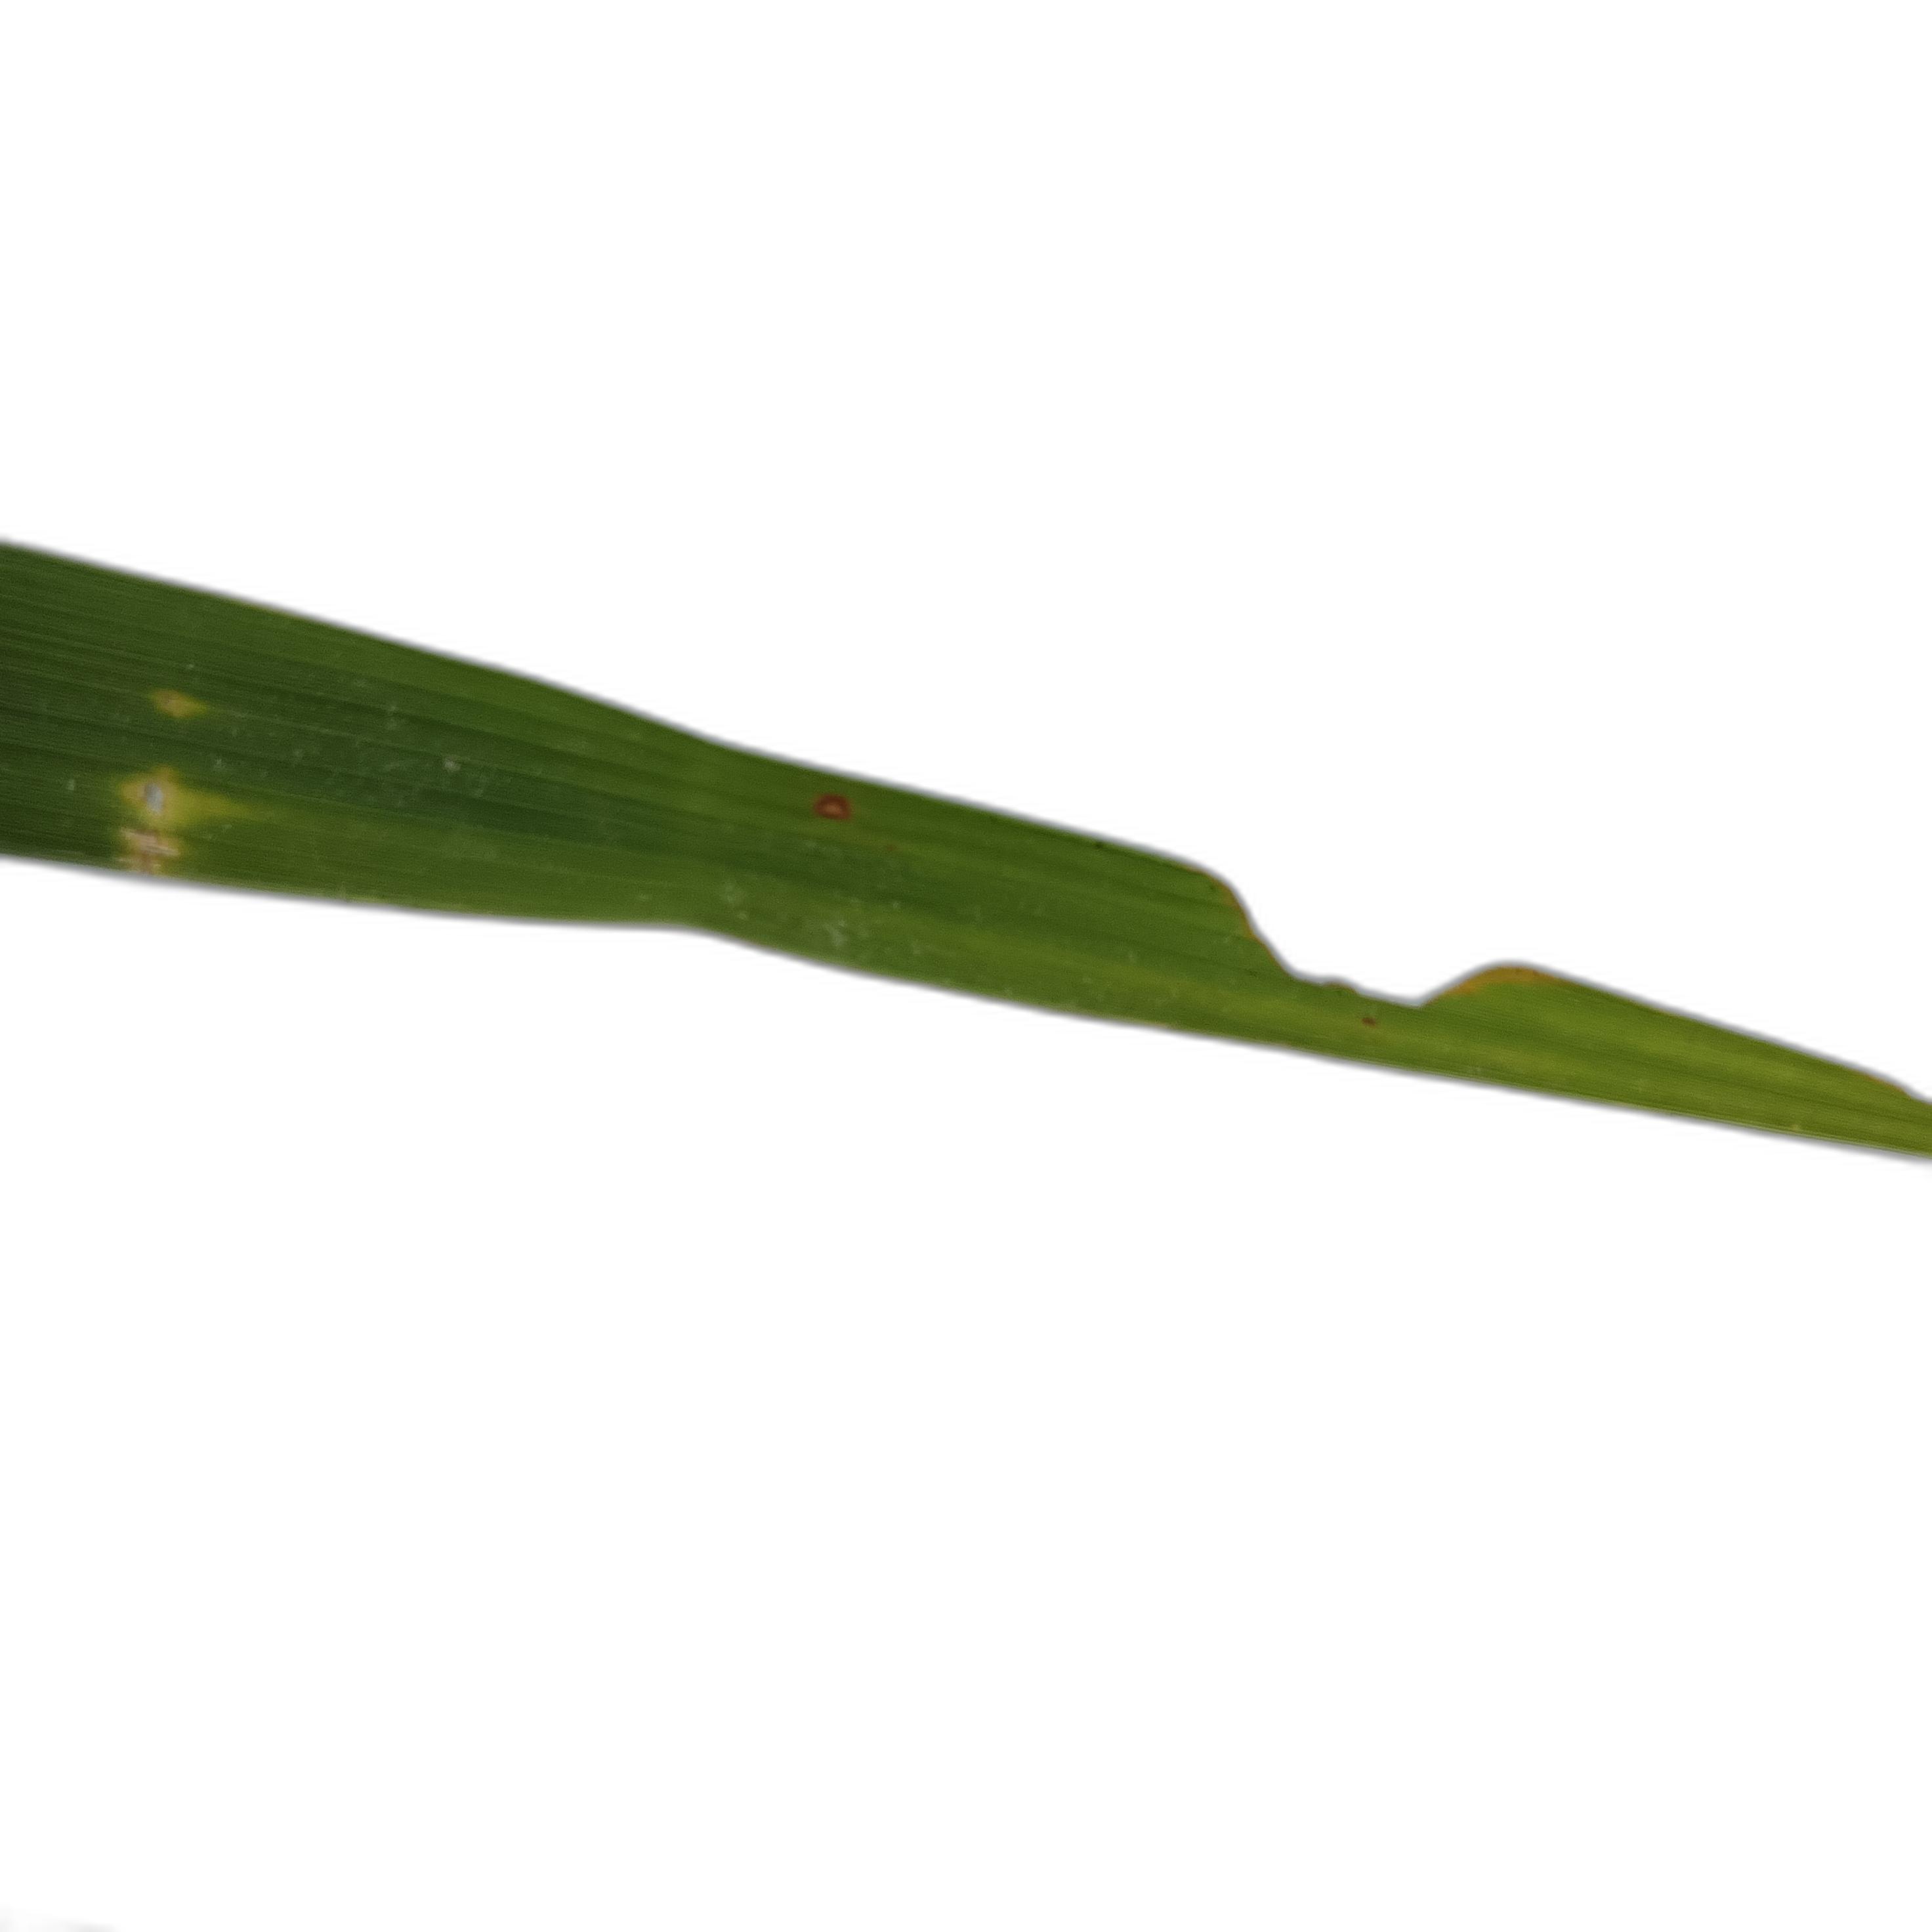
Label: Insect